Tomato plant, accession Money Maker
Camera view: horizontal (90 deg, fisheye); turntable rotation: 150 degrees
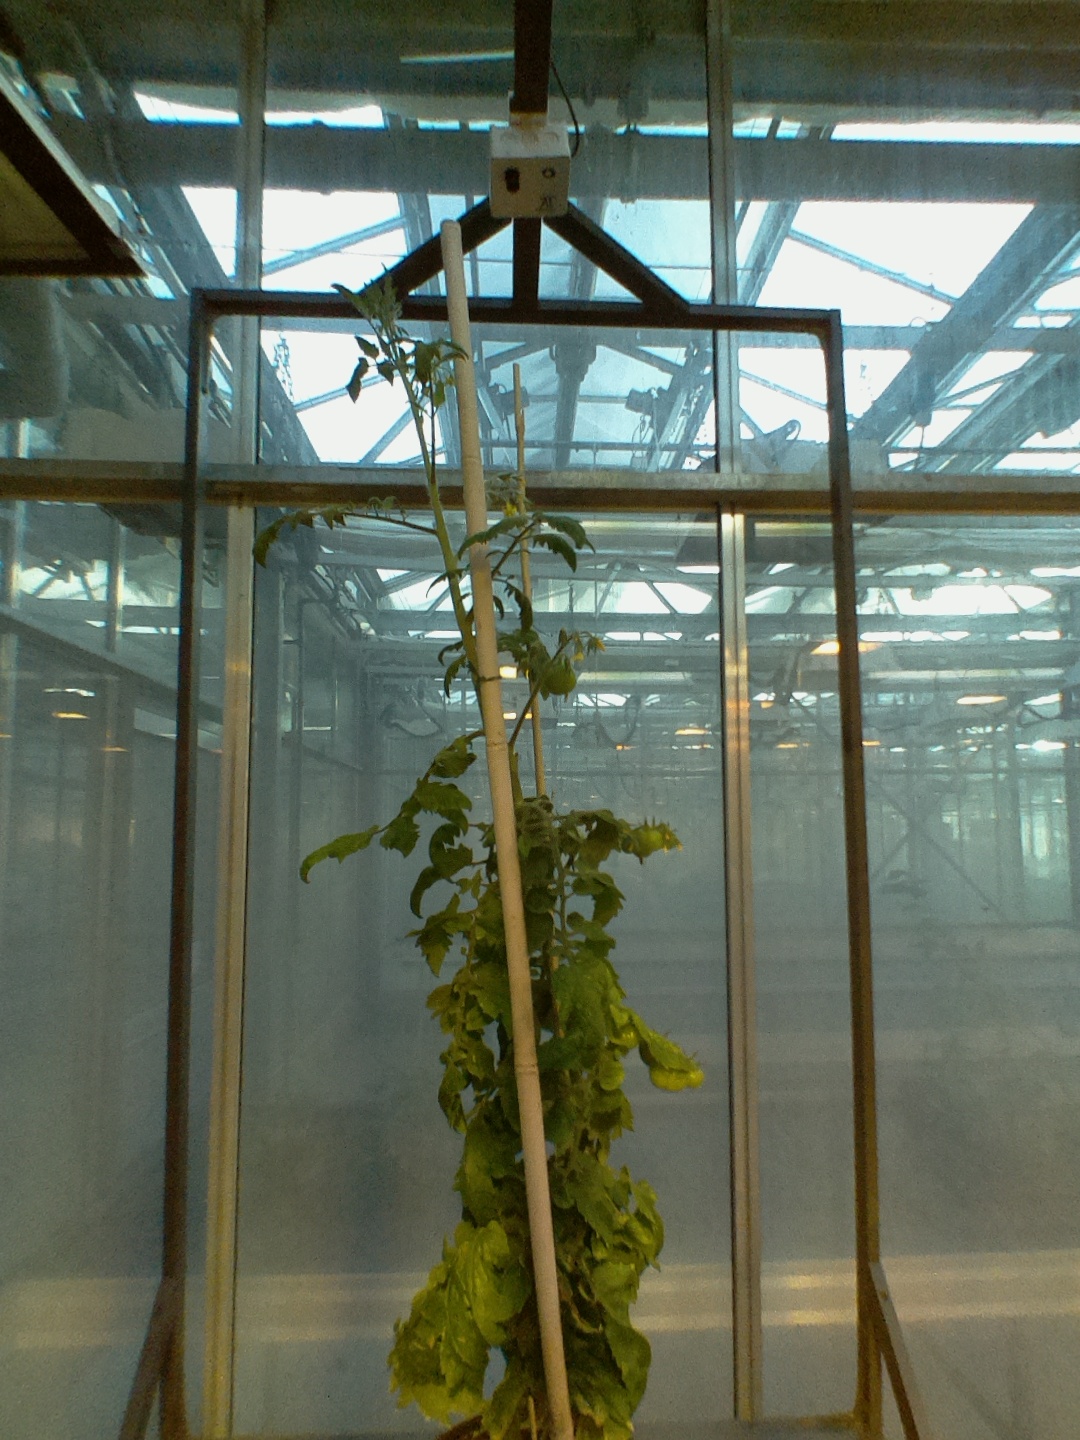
BBCH growth stage 73: 30%-40% of final fruit size